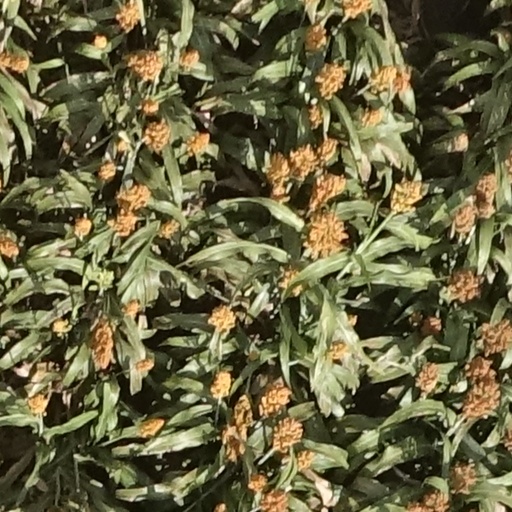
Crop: sorghum